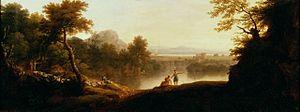
George Lambert est un artiste peintre britannique spécialisé dans le paysage, et qui fut également peintre pour le théâtre.